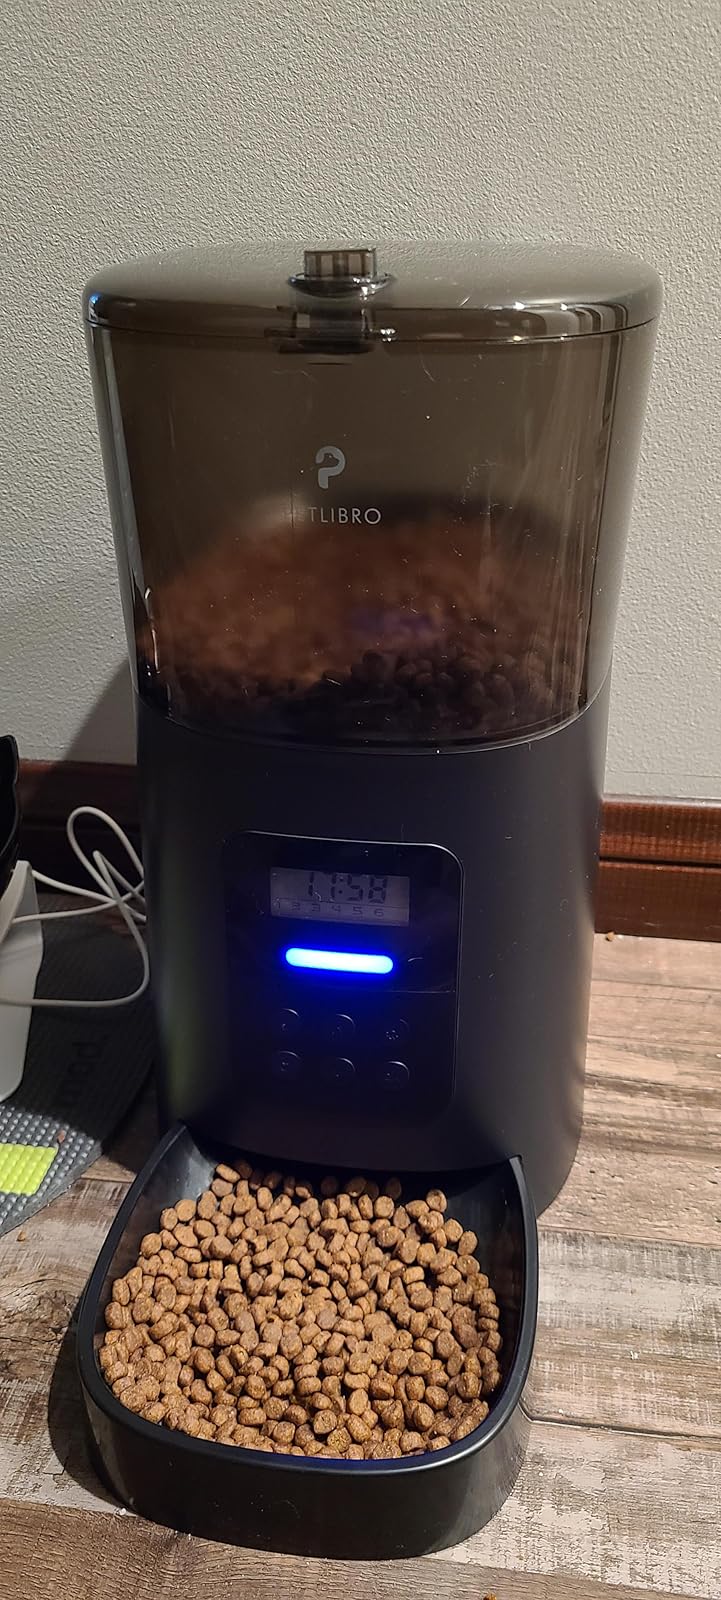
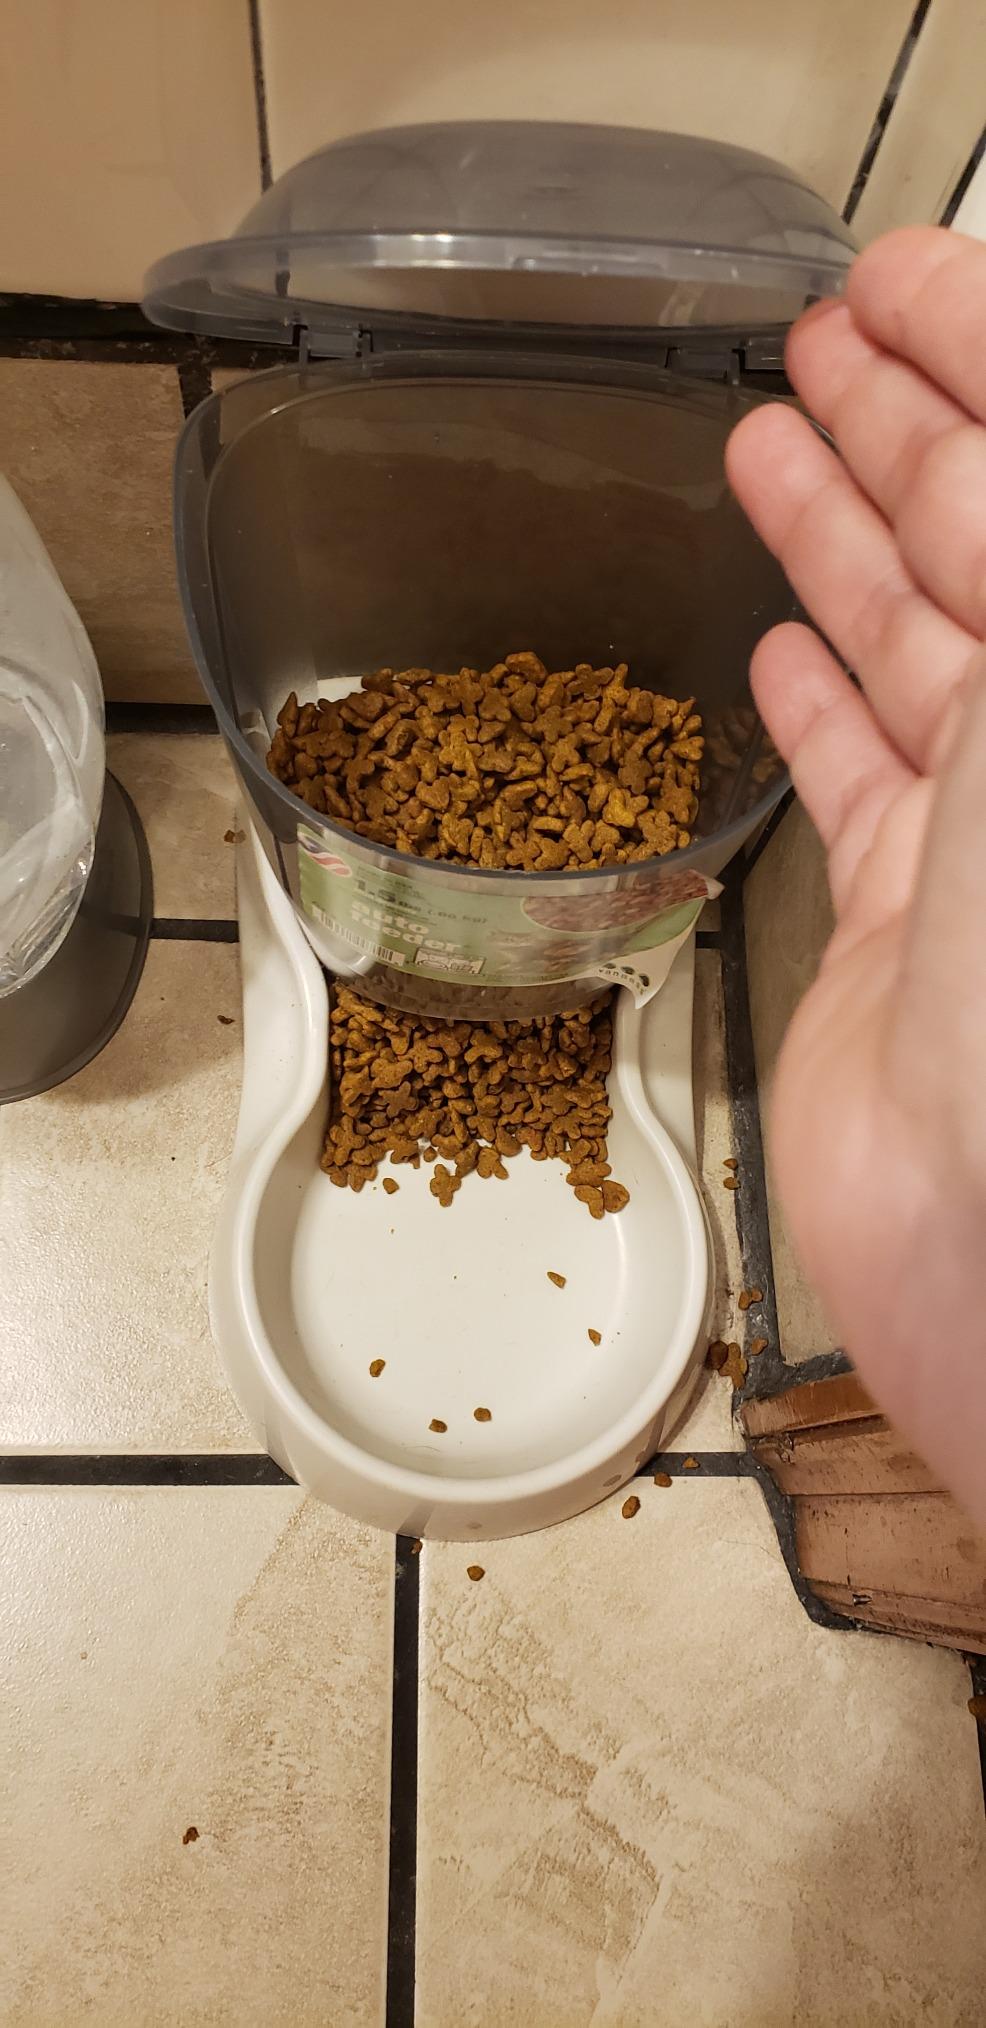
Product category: items_feeder
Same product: no